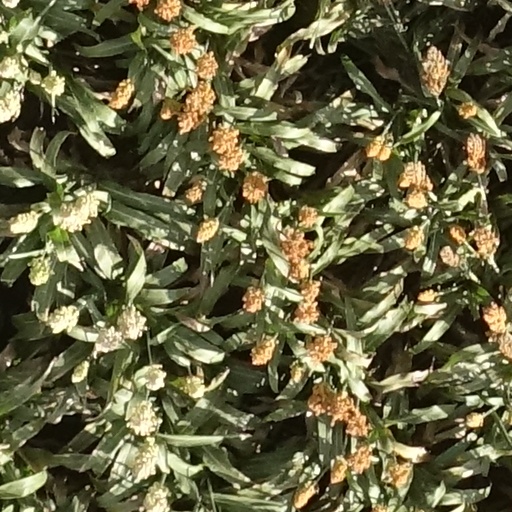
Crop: sorghum